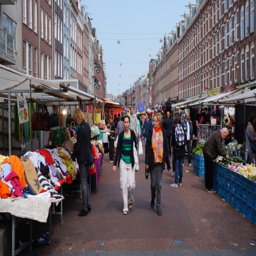
a city is a big outdoor market but does not offer much for tourists